Antonio Peña Memorial Show (2008)

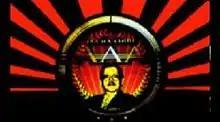
Logo for the "Copa Antonio Peña"

The 2008 Antonio Peña Memorial Show ("Homenaje a Antonio Peña" in Spanish) was the second show held in honor of the deceased Antonio Peña, owner and creator of the Mexican "Lucha Libre", or professional wrestling, company AAA. The show was held near the second anniversary of Peña's death from a heart attack. The main focus of the show was the second annual "Copa Antonio Peña" which was won by El Mesias as he survived a 13-man Gauntlet match defeating Pirata Morgan, El Elegido, Psicosis II, Dark Escoria, Silver King, Crazy Boy and Dark Cuervo one by one to win the "Copa". The main event of the show saw "La Legión Extranjera" (Electroshock, Konnan, Rellik and Kenzo Suzuki) defeat "Team AAA" (Latin Lover, Octagón, La Parka and Super Fly). As a result of the win Konnan became the storyline owner of AAA. In the third main event of the evening Cibernético successfully defended the AAA Mega Championship against Chessman and El Zorro. The event has since been retrospectively renamed "Héroes Inmortales II" ("Immortal Heroes II").